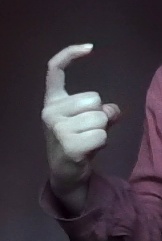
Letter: ra